Rosario Marchese

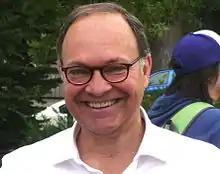
Rosario Marchese in 2009

Rosario Marchese (born January 1, 1952) is a former Canadian politician in Ontario, Canada. He was a New Democratic member of the Legislative Assembly of Ontario from 1990 to 2014, representing the downtown Toronto riding of Trinity-Spadina and before that the old riding of Fort York.